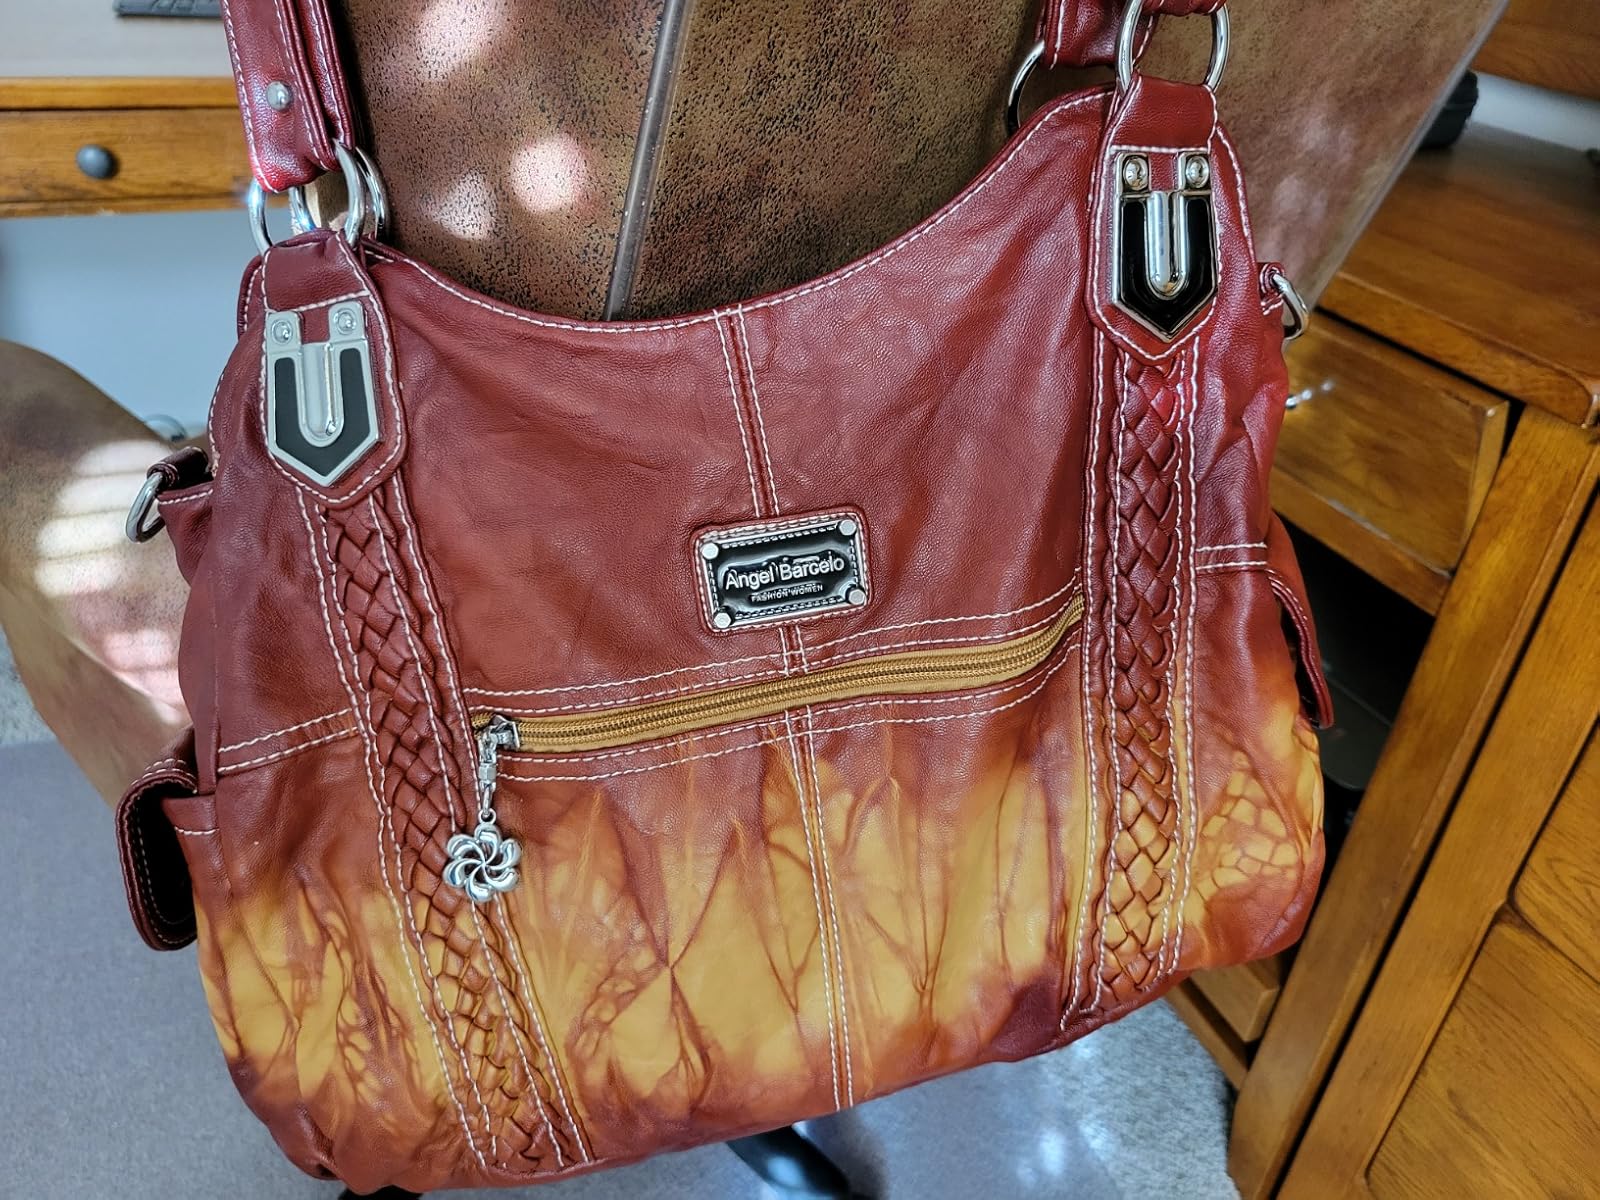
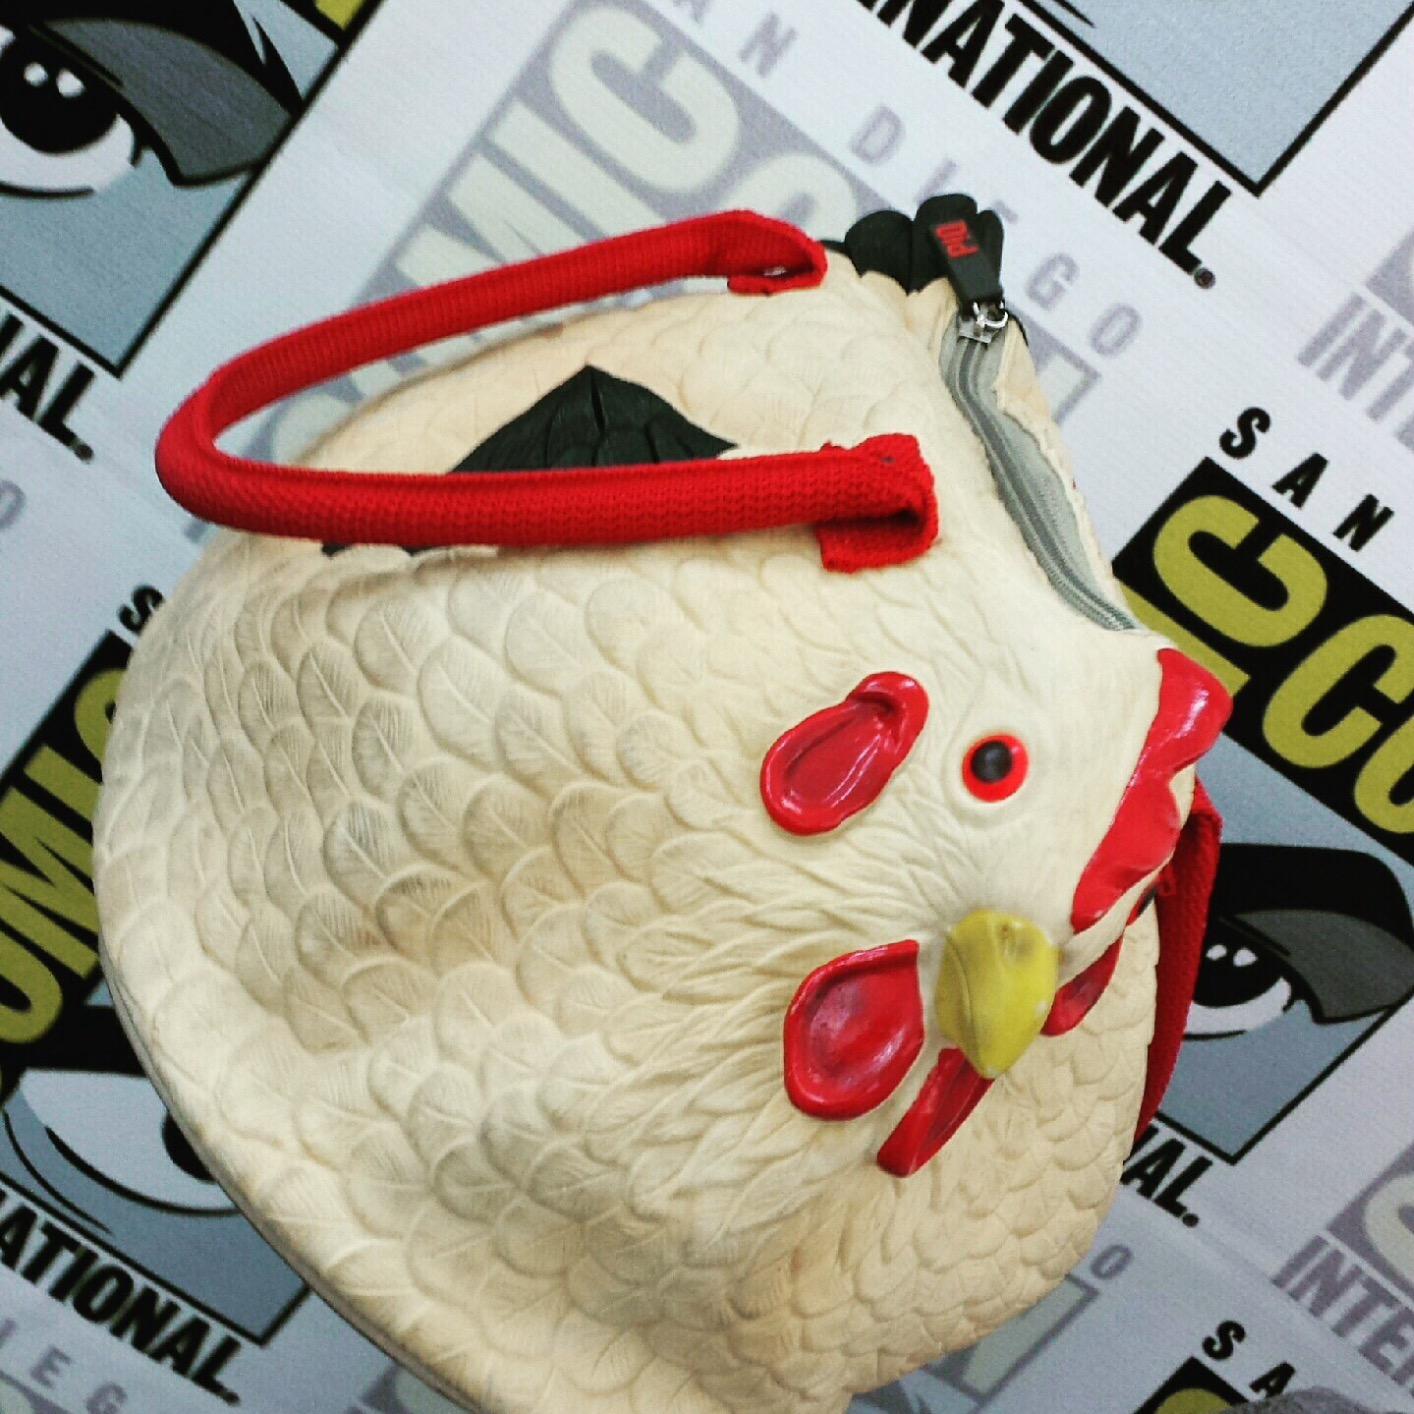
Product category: accessories_handbag
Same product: no